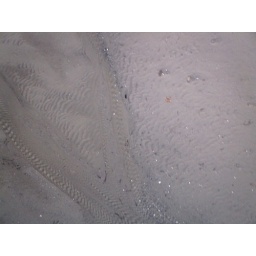
Curtis Cove in East Blue Hill Maine.I like the ripples in the sand and in the little stream of water during low tide.